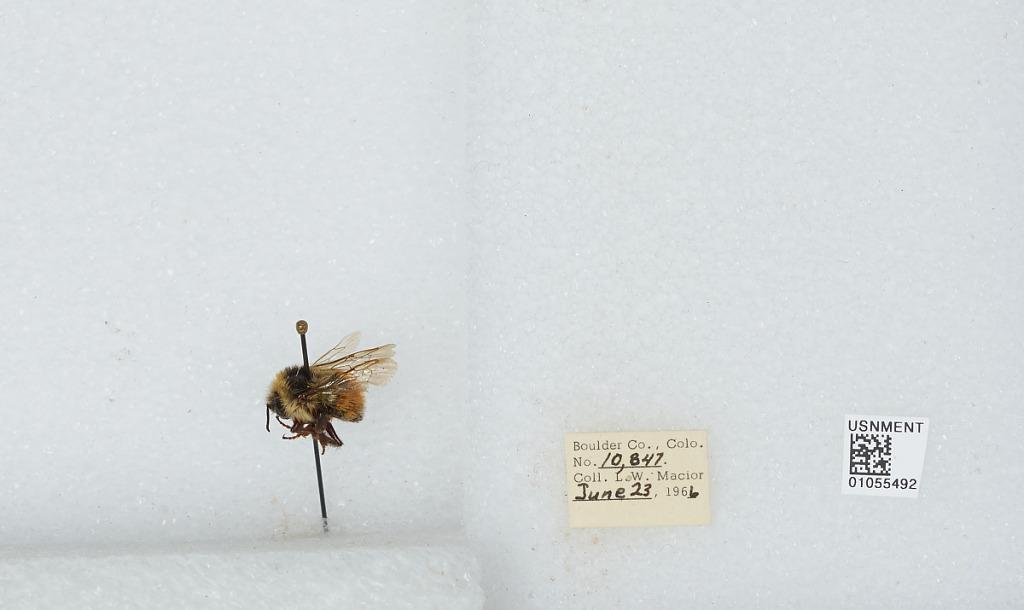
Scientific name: Bombus (Pyrobombus) bifarius Cresson
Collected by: L. Macior
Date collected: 1966-6-23
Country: United States
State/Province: Colorado
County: Boulder
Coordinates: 40.09, -105.36